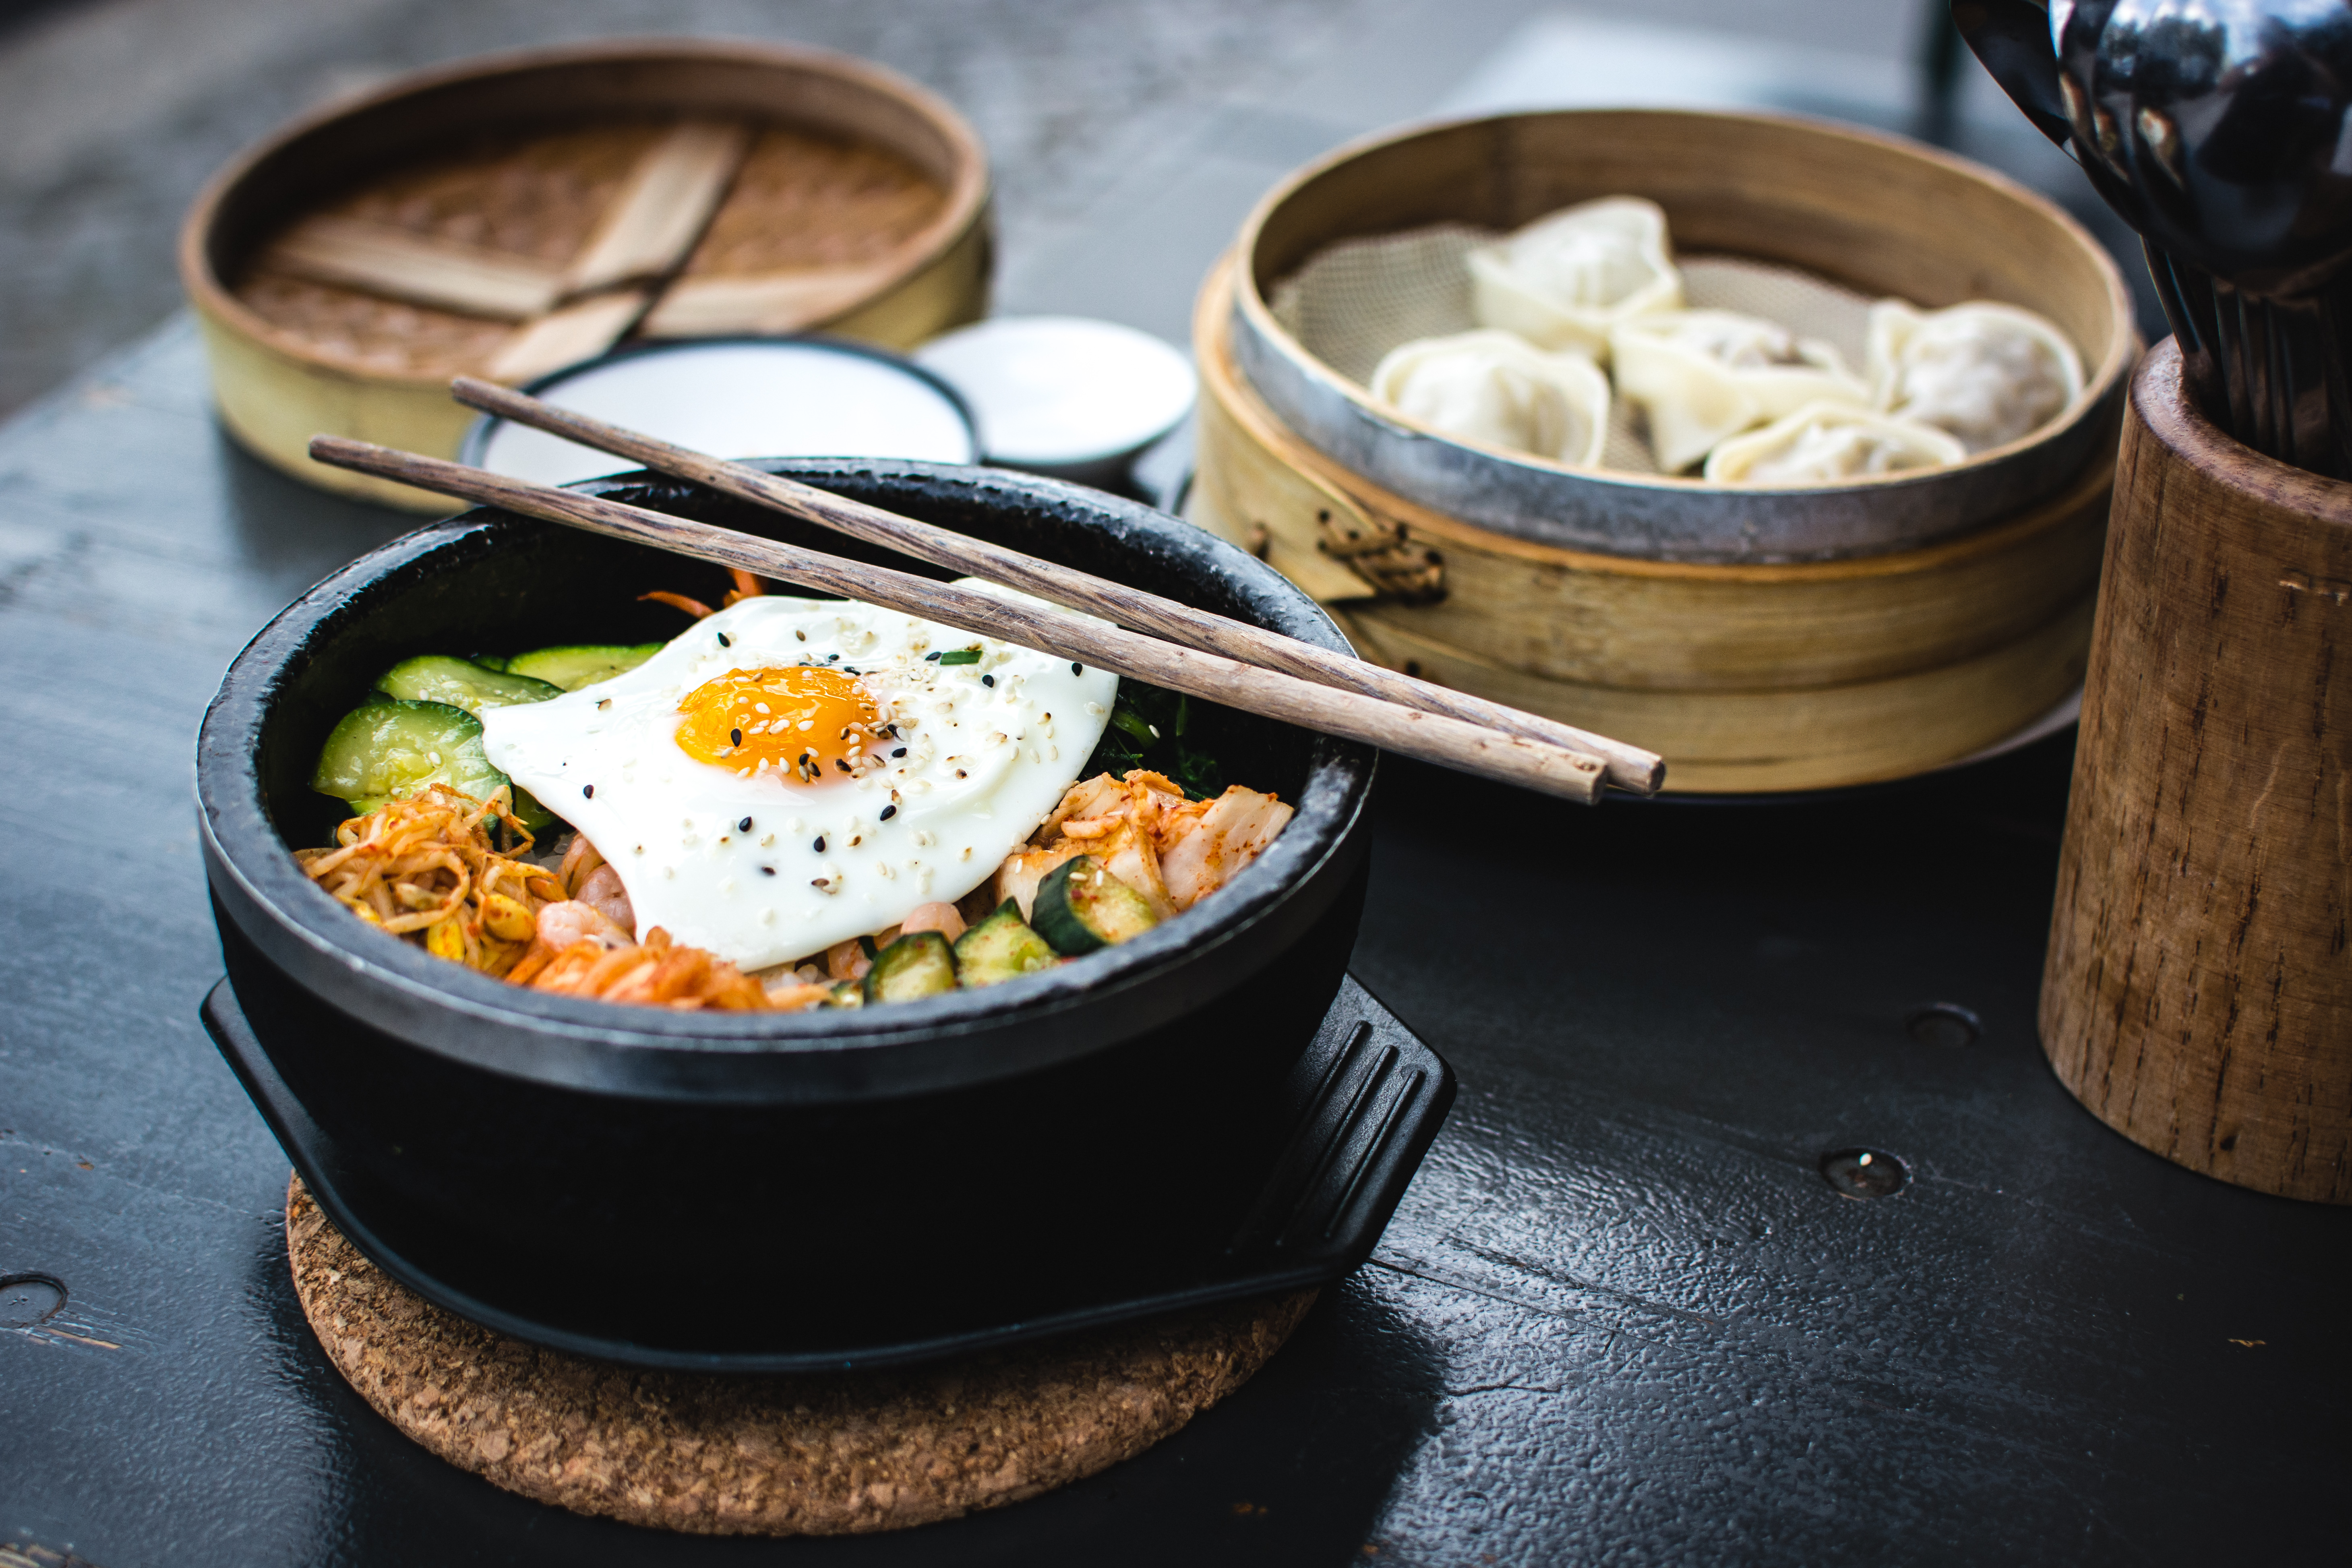
dish, food, cuisine, ingredient, bibimbap, comfort food, lunch, produce, Kamameshi, meal, recipe, chinese food, korean food, steamed rice